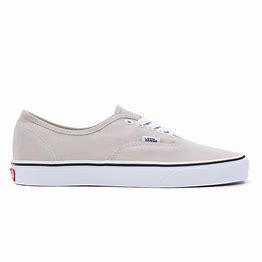
Brand: Vans
Model: UA Authentic